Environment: real
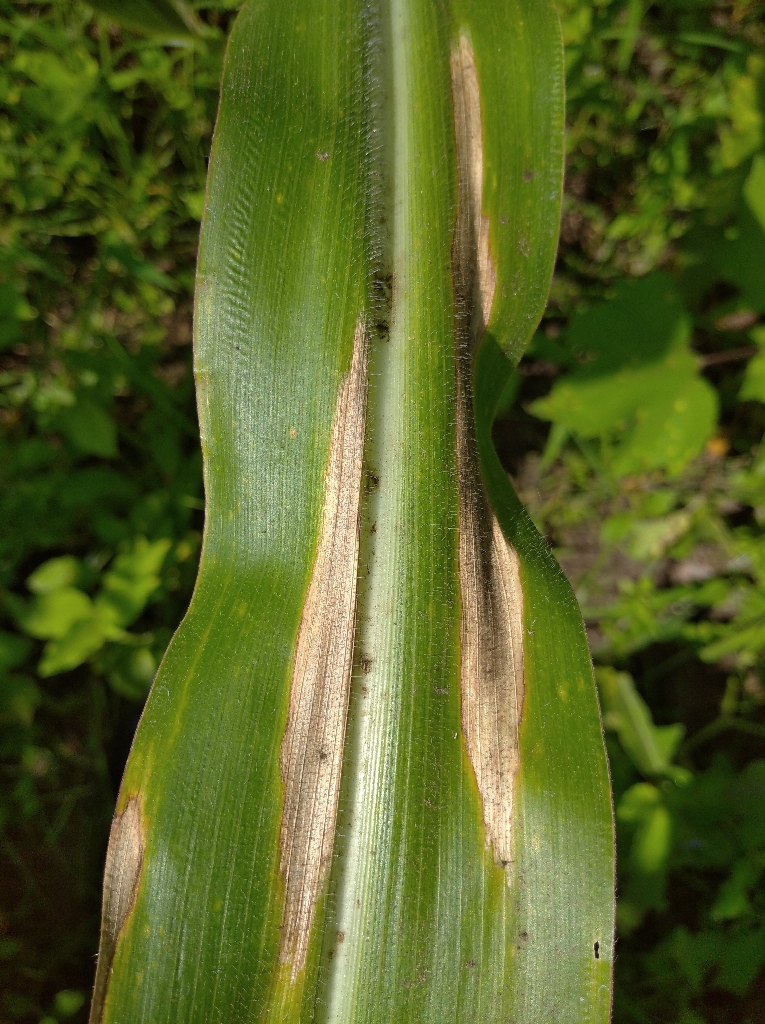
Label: northern_corn_leaf_blight